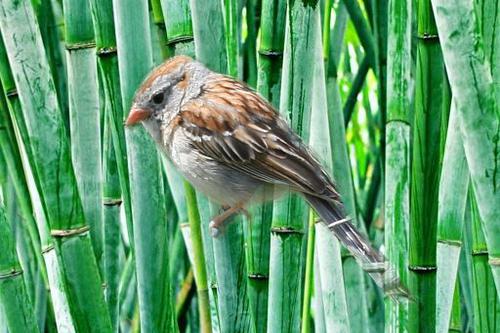
Bird species: Field_Sparrow
Bird type: landbird
Background: land